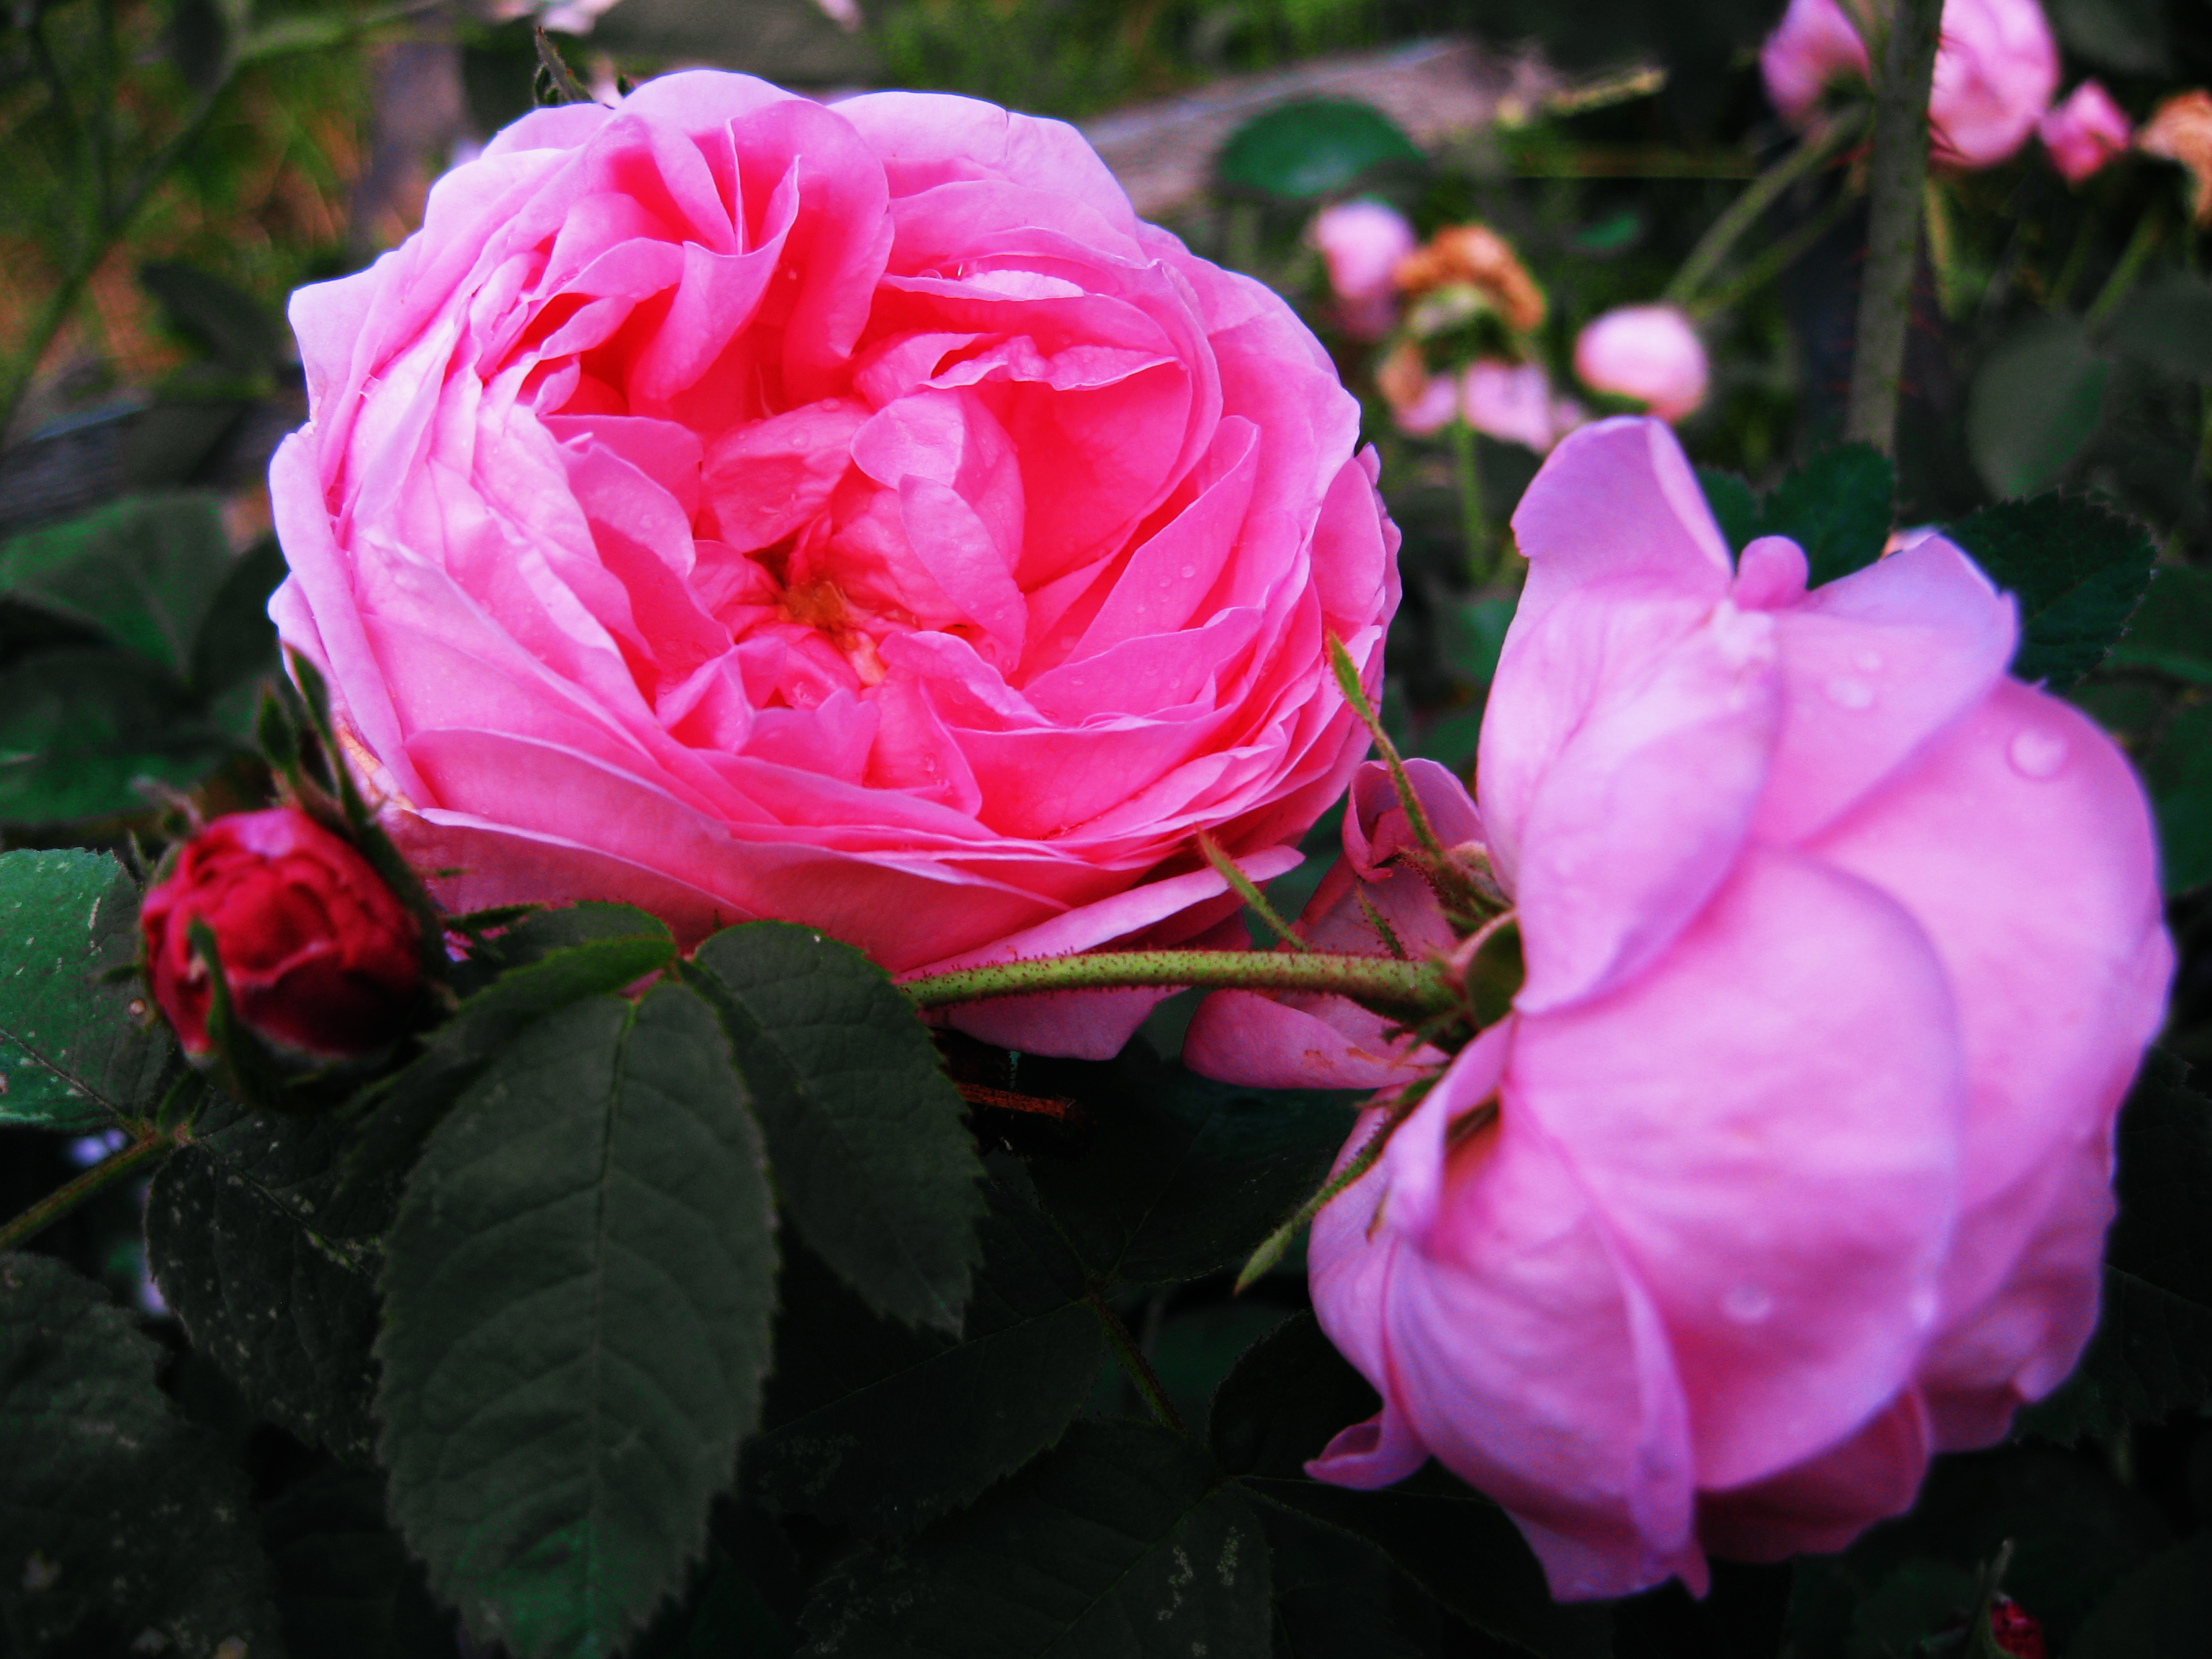
images, flower, plant, botany, petal, Hybrid tea rose, pink, garden roses, rose, red, groundcover, herbaceous plant, magenta, shrub, floribunda, annual plant, flowering plant, rose family, rose order, close up, rosa centifolia, perennial plant, grass, china rose, floristry, garden, plant stem, Begonia family, rosa wichuraiana, carmine, peony, pink family, still life photography, begonia, peach, impatiens